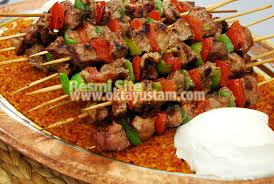
Yemek: kebap